Blanche Crozier

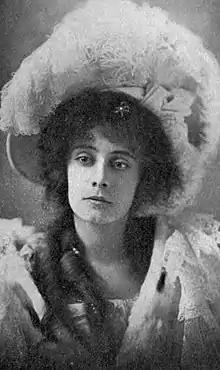
Blanche Crozier, from a 1901 publication.

Blanche Crozier (1881– May 31, 1957) was a Canadian actress, working in Canadian and American stock companies in the early twentieth century. She later married the Scotch-American film director James Colin Campbell.